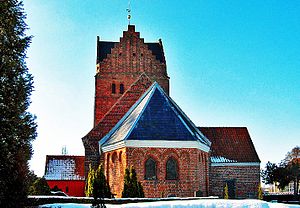
Stokkemarke Sogn
Stokkemarke Kirke
Stokkemarke Sogn er et sogn i Maribo Domprovsti. Sognet ligger i Lolland Kommune. Indtil kommunalreformen i 2007 lå det i Maribo Kommune og indtil kommunalreformen i 1970 lå det i Lollands Sønder Herred. I Stokkemarke Sogn ligger Stokkemarke Kirke.